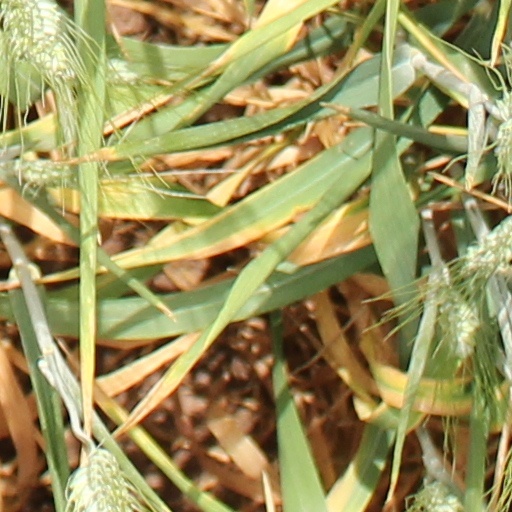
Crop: wheat